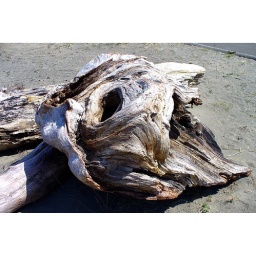
This 2 ft. piece of wood was right by the road, the road that doesn't have cars anymore.